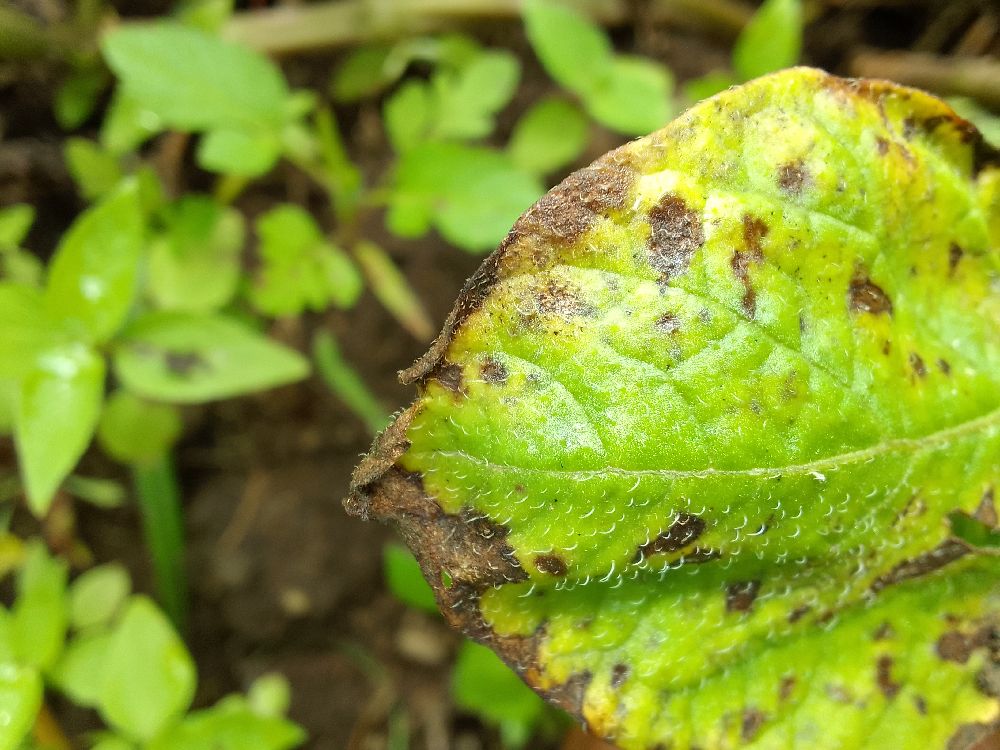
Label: Early blight